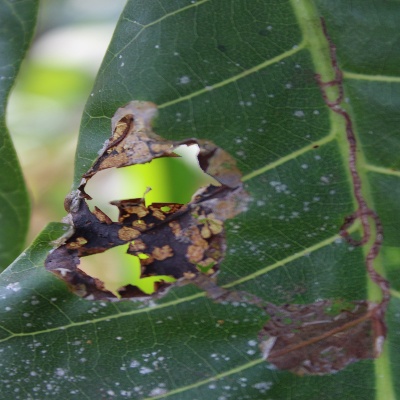
Crop: Cashew
Condition: leaf miner